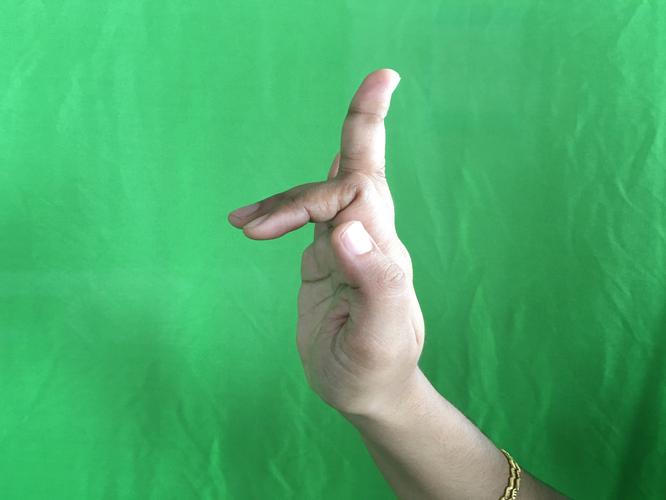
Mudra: Shukatundam
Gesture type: single_hand